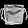
Label: Bag